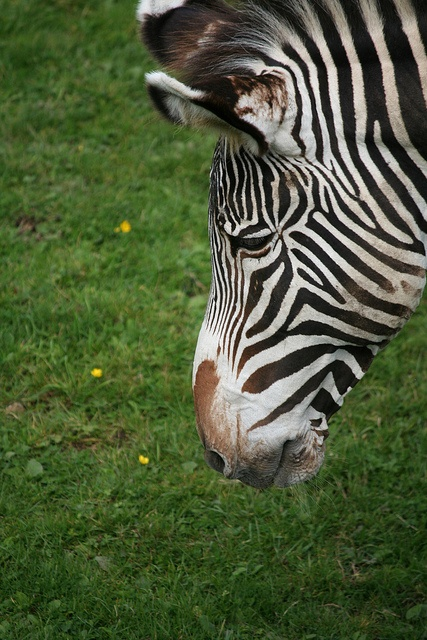
A zebra standing on a lush green field.
Zebra lowering it's head down to a patch of grass.
a zebra is standing on some green grass
A zebra leans in to graze on some grass.
A zebra is looking down on the ground at the grass.